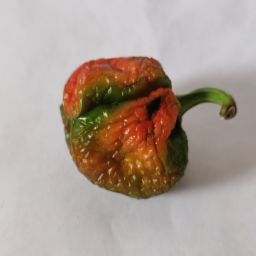
Crop: Bell Pepper
Quality: Damaged